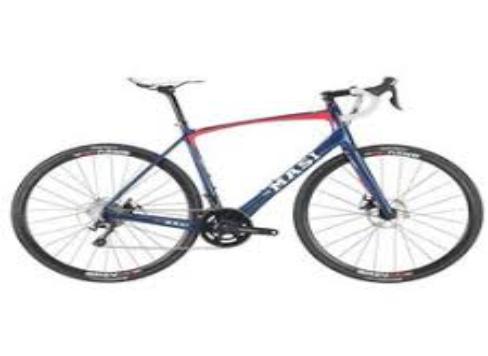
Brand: masi bicycles
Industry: Transportation